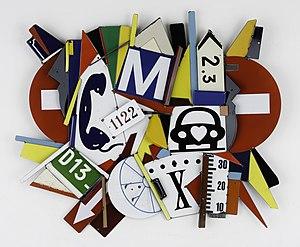
Fernando COSTA récupère sa matière première à travers la France
Fernando Costa, né en 1970 à Sarlat-la-Canéda, est un sculpteur-soudeur français autodidacte. Actif depuis 1998, son œuvre est reconnaissable grâce à l'utilisation, comme matière première, d'anciens panneaux signalétiques, plaques de rues ou autres supports en ferraille qu'il recycle en œuvres d'art. Il les découpe, les taille et les assemble à nouveau en les soudant sur des plaques de fer. Il signe ses œuvres sous le nom de COSTA